Ronnie Brody

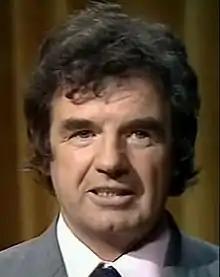
in "Dave Allen at Large" (1971)

Ronnie Brody (6 November 1918 – 8 May 1991) was a British actor who appeared in many comedy television series and films.